Percy Molteno

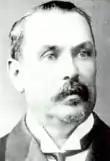
General Louis Botha, Boer war hero and first Prime Minister of the Union of South Africa.

Molteno had been acutely aware of the earliest beginnings of that tendency many years earlier, and it increasingly became his primary concern about the political future of South Africa. It also led him to intensify his support for the cause of black African nationalist movements, and activists such as John Tengo Jabavu. Jabavu was a political ally and old friend of his brothers, the Cape Members of Parliament John and James Molteno, and had worked with Percy from the time of the Boer War. Molteno was particularly involved in Jabavu's ""Imvo Zabantsundu"" newspaper, in which he also had shares, and decades later, when Jabavu's son wrote his father's biography, he dedicated it to their family friend as "...a token of thanks, for deeds of true friendship to the hero of this work."